Janet Scudder

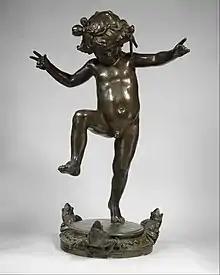
Frog Fountain. Bronze, 1901. In the collection of the Metropolitan Museum of Art

After her visit to Italy, Scudder returned to Paris in 1900 and began making amusing sculptures and fountains featuring lively children, which she called her "water babies." Beginning with "Frog Fountain" (1901), a figure of a young boy looking down upon frogs, Scudder launched her career as a prolific and successful maker of ornamental garden fountains and sculptures. Scudder brought "Frog Fountain" to New York City, where architect Stanford White bought a bronzed cast of it for his estate on Long Island.